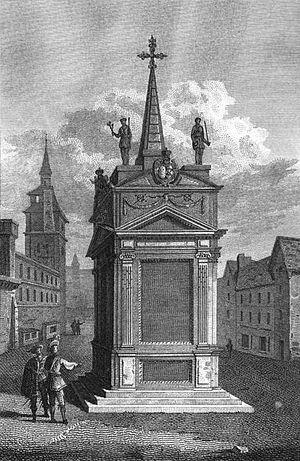
La rue de la Barillerie est une ancienne rue de Paris, aujourd'hui disparue. Elle était située sur l'île de la Cité, dans l'ancien 11ᵉ arrondissement pour les numéros impairs et dans l'ancien 9ᵉ arrondissement pour les numéros pairs.
Jean Châtel, né en 1575 et mort exécuté le 29 décembre 1594 à Paris, est un jeune homme qui tenta d'assassiner Henri IV le 27 décembre 1594.